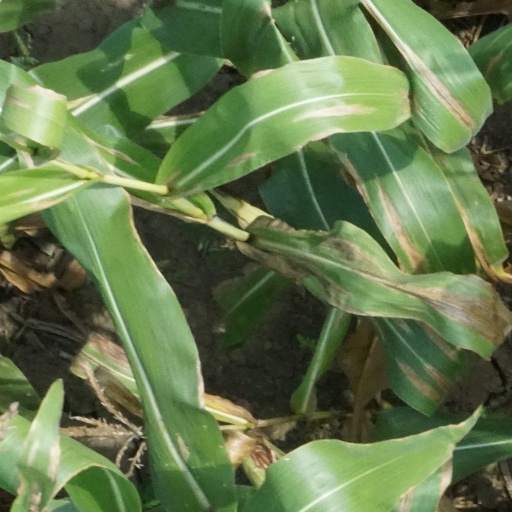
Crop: maize; corn